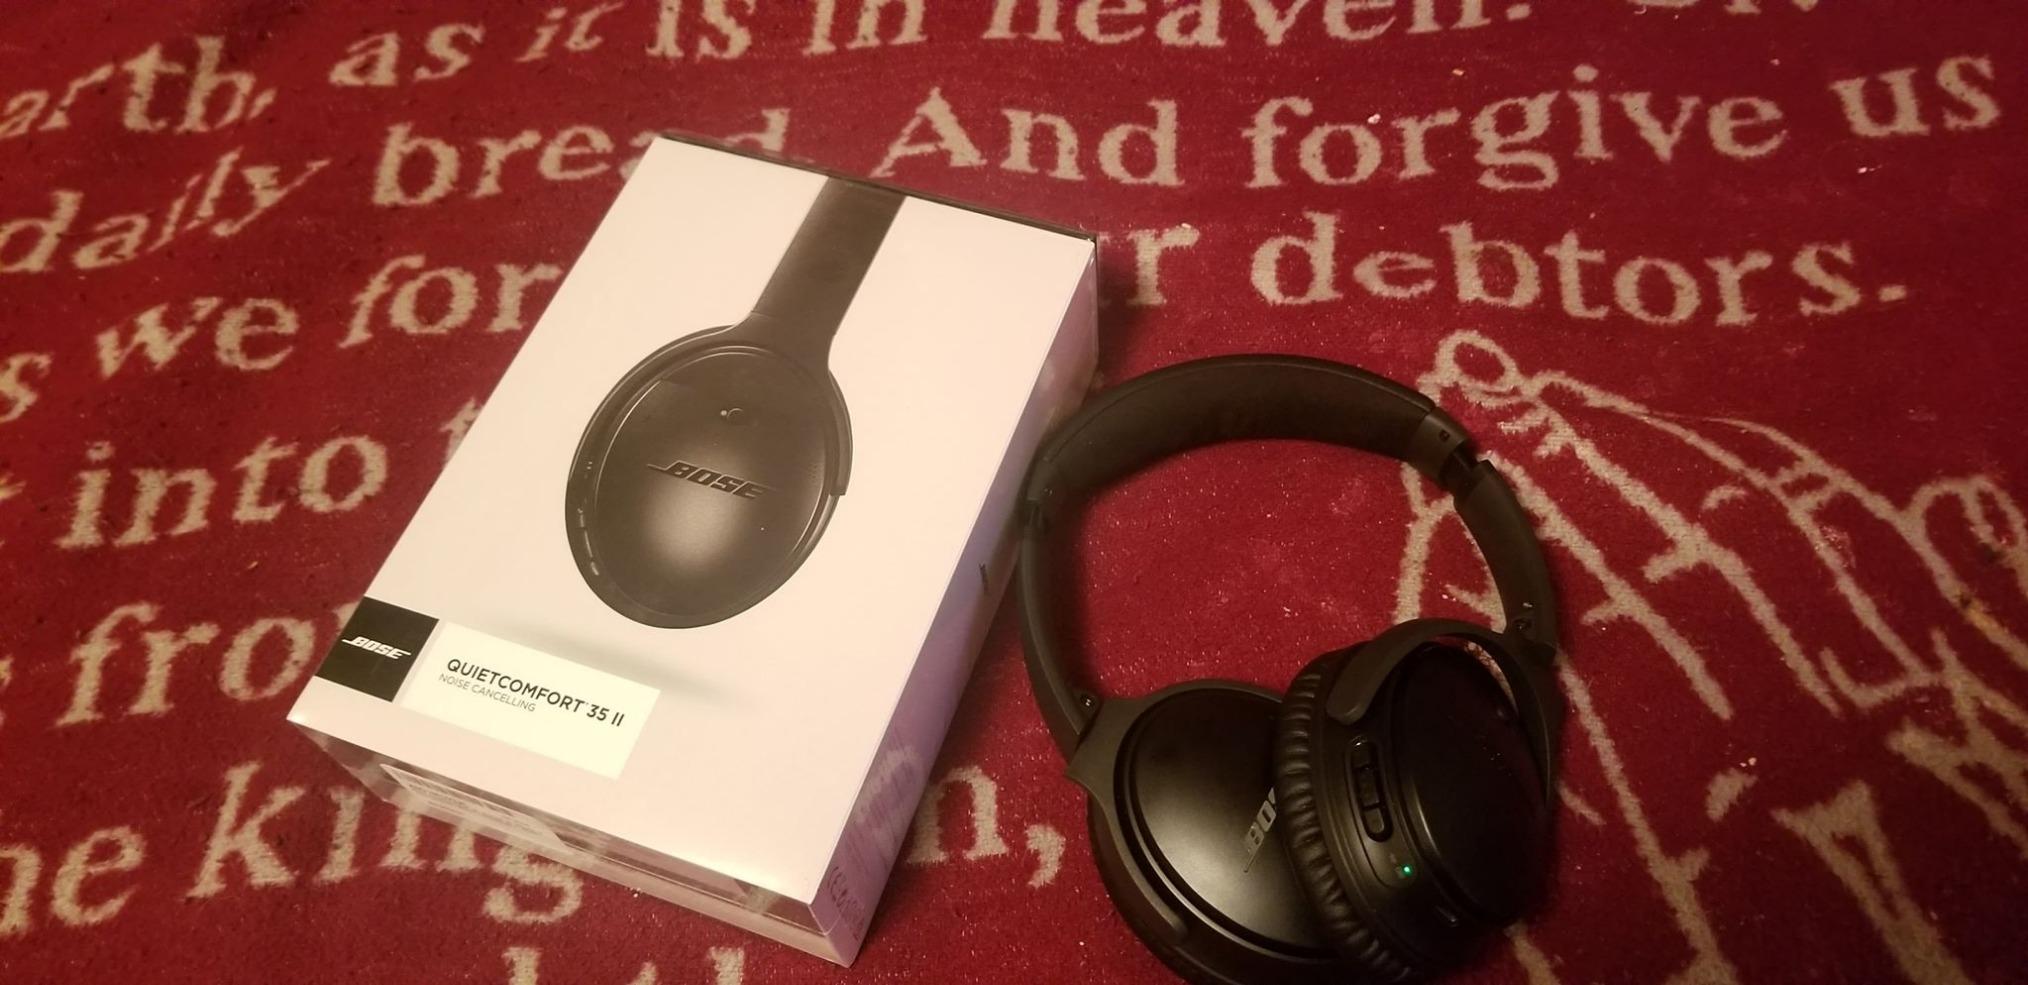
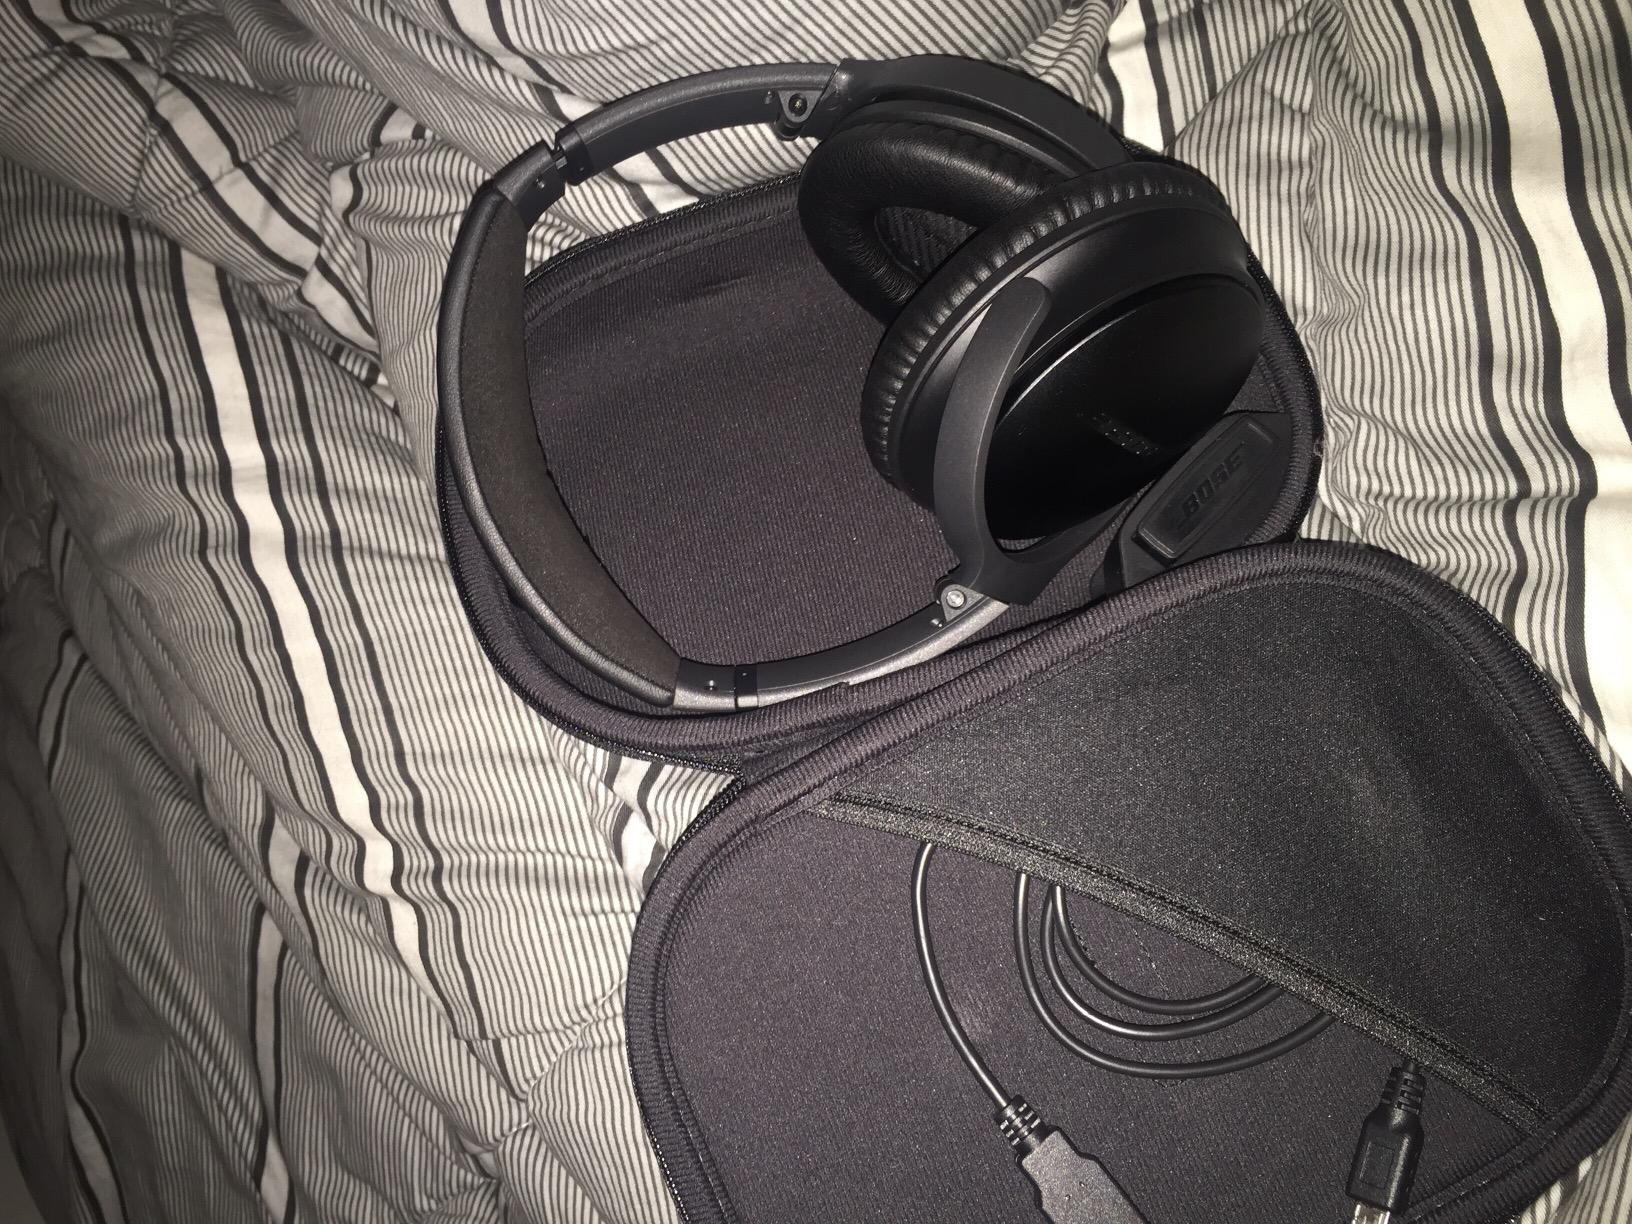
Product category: headphones
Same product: yes